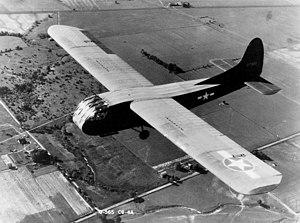
Le Waco CG-4 fut le planeur militaire le plus utilisé lors de la Seconde Guerre mondiale. Les essais en vol commencèrent en mai 1942. Par la suite, plus de 13 900 CG-4A furent livrés. Le constructeur aéronautique était la Waco.
Les planeurs militaires ou planeurs de débarquement sont des planeurs lourds qui ont été utilisés par les armées de nombreux pays pour l'acheminement et l'atterrissage de troupes aérotransportées spécialisées et d'équipements lourds vers une zone de combat, en particulier au cours de la Seconde Guerre mondiale.
Cet article liste les aéronefs des forces armées des États-Unis. Les prototypes sont généralement préfixés par un « X » et sans nom, tandis que les modèles de pré-série sont généralement précédés d'un « Y ».
Albany et Boston sont les noms codes des opérations menées respectivement par les parachutistes des 101ᵉ et 82ᵉ divisions aéroportées américaines dès la nuit du 5 au 6 juin 1944 dans le cadre général de l'opération Overlord, dont l'opération Neptune fut la phase d'assaut. Elles furent précédées par la mise en place des pathfinders et suivies par l'atterrissage des planeurs de ces mêmes divisions.
Les opérations aéroportées sont les opérations menées par des troupes mises en place en territoire hostile par la voie des airs. Les moyens de transport utilisés peuvent être le parachute, le planeur, l'hélicoptère ou l'avion; l'emploi de moyens modernes tels que le deltaplane, l'ULM ou l'autogire n'est pas exclu. Il ne faut pas confondre opération aéroportée et opération aérotransportée; dans ce dernier cas, il s'agit de moyens amenés dans une région tenue par des troupes amies. Il ne faut pas confondre non plus parachutistes et aéroportés puisqu'un aéroporté ne saute pas nécessairement en parachute. Ainsi, par exemple, le général Urquhart qui commandait la 1ʳᵉ Division Aéroportée britannique à Arnhem n'a jamais été parachutiste; il est arrivé sur place par planeur.